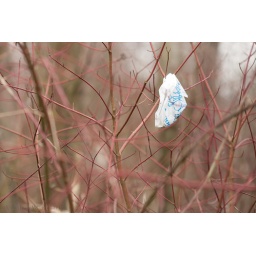
Doggy dodo bag hanging in a tree with Poo in it...how nice.